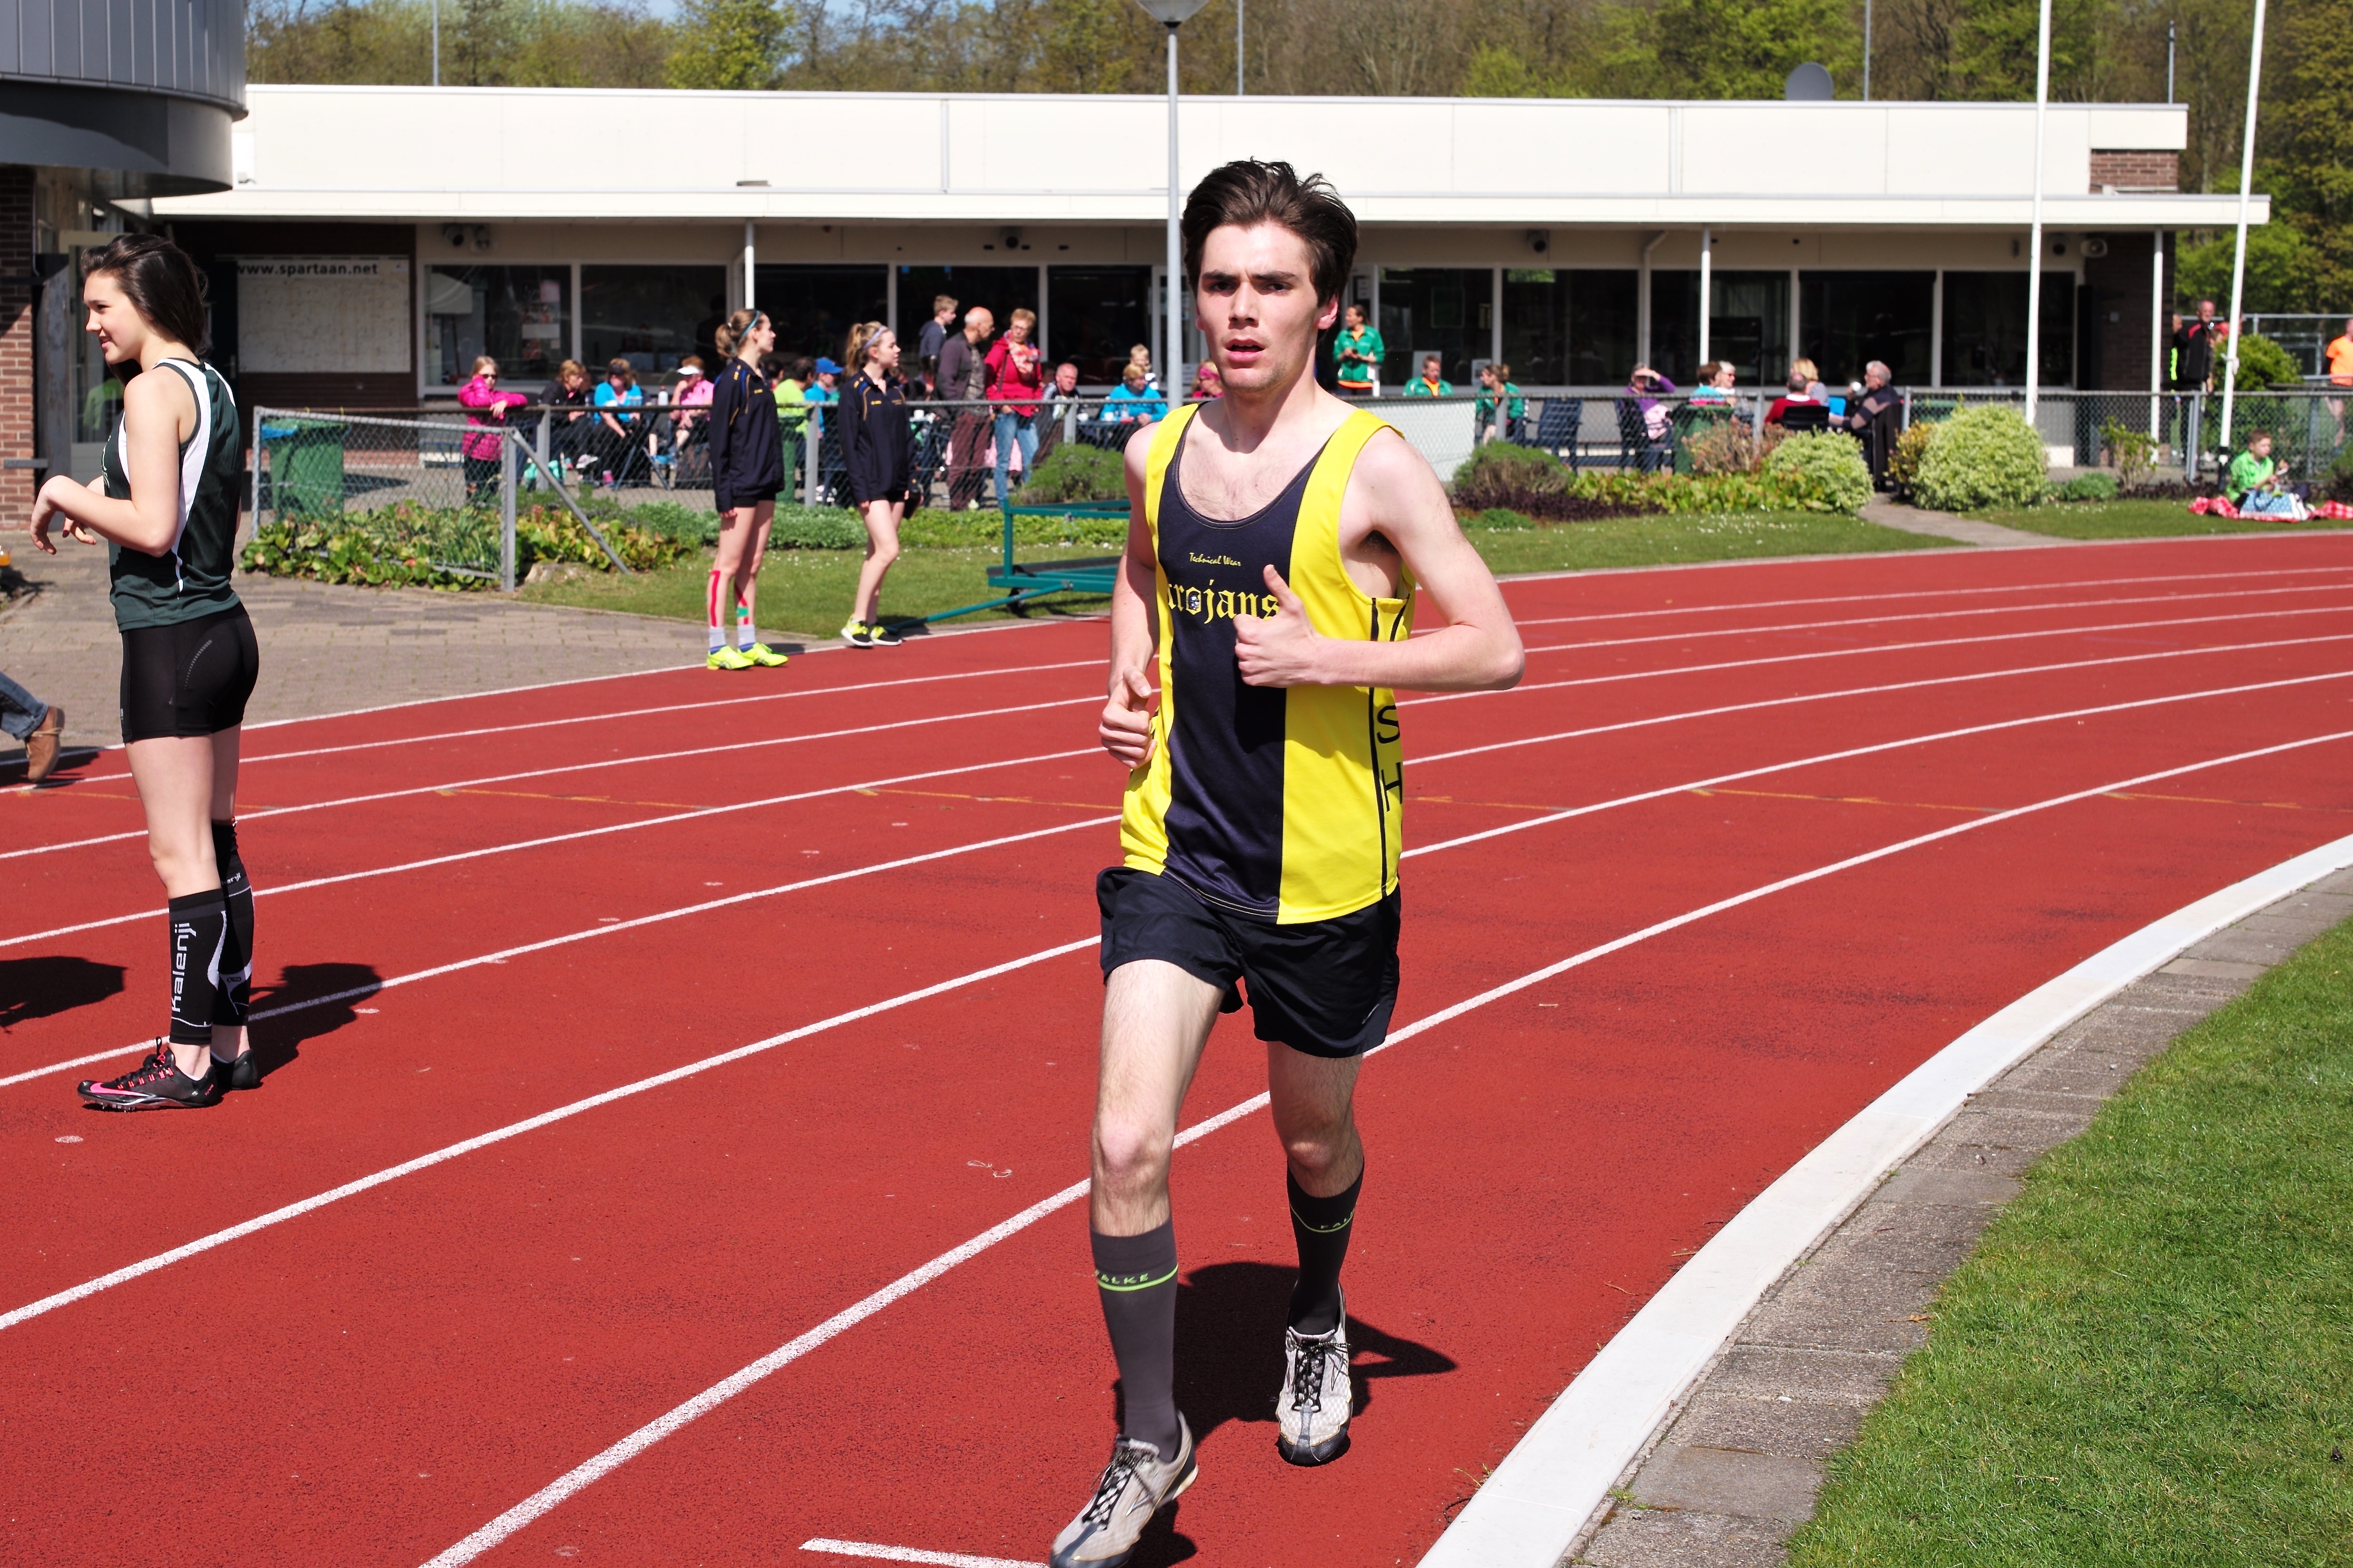
track, run, runner, ash, race, competition, holland, hague, netherlands, international, girls, m, american, sports, boys, 50, school, runners, junior, leica, 240, summilux, varsity, athletics, meet, sprint, human action, track and field athletics, heptathlon, middle distance running, 800 metres, 4 100 metres relay